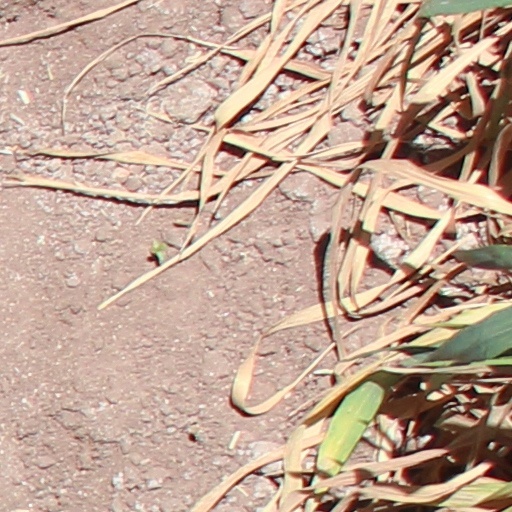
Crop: wheat